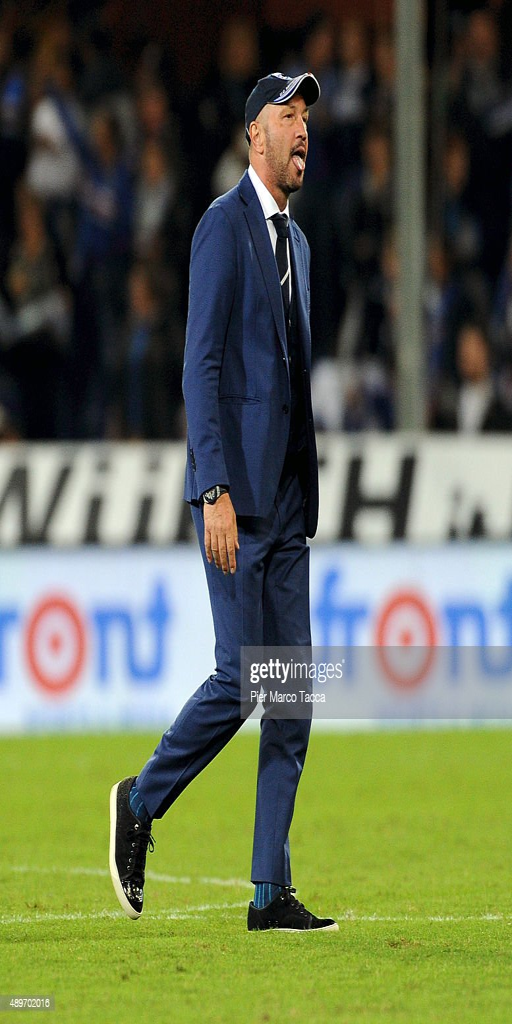
football player at the end of the match .